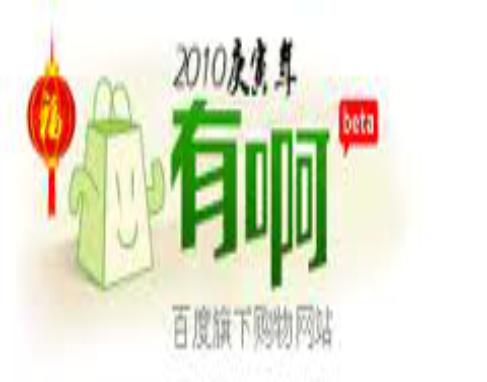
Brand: BaDuYoua
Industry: Others